William Hely

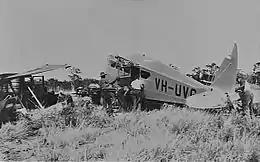
Monoplane lying in pieces in scrub

In April 1936, Hely took command of No. 3 Squadron's North Australia Survey Flight, one of two such flights formed by the Air Force that month to carry out photographic surveys. Flying a twin-engined de Havilland Dragon Rapide (serial number A3-2), Hely departed Richmond on 11 April for Port Hedland, which was to be the flight's base for its initial survey work in Western Australia. Over the Northern Territory, between Newcastle Waters and Wave Hill, he became lost, ran out of fuel, and had to crash land. He and his crew of two were found by RAAF search aircraft ten days later, on 22 April. "The Argus" had reported that "grave fears" were held for their safety, but they were largely uninjured, Hely having suffered cuts and abrasions to his head and leg. The aircraft was badly damaged and had to be transported back to Richmond in pieces. In February 1937, Hely took part in the search for a missing Stinson airliner that was eventually found in the McPherson Range, Queensland, five of its seven passengers and crew dead.